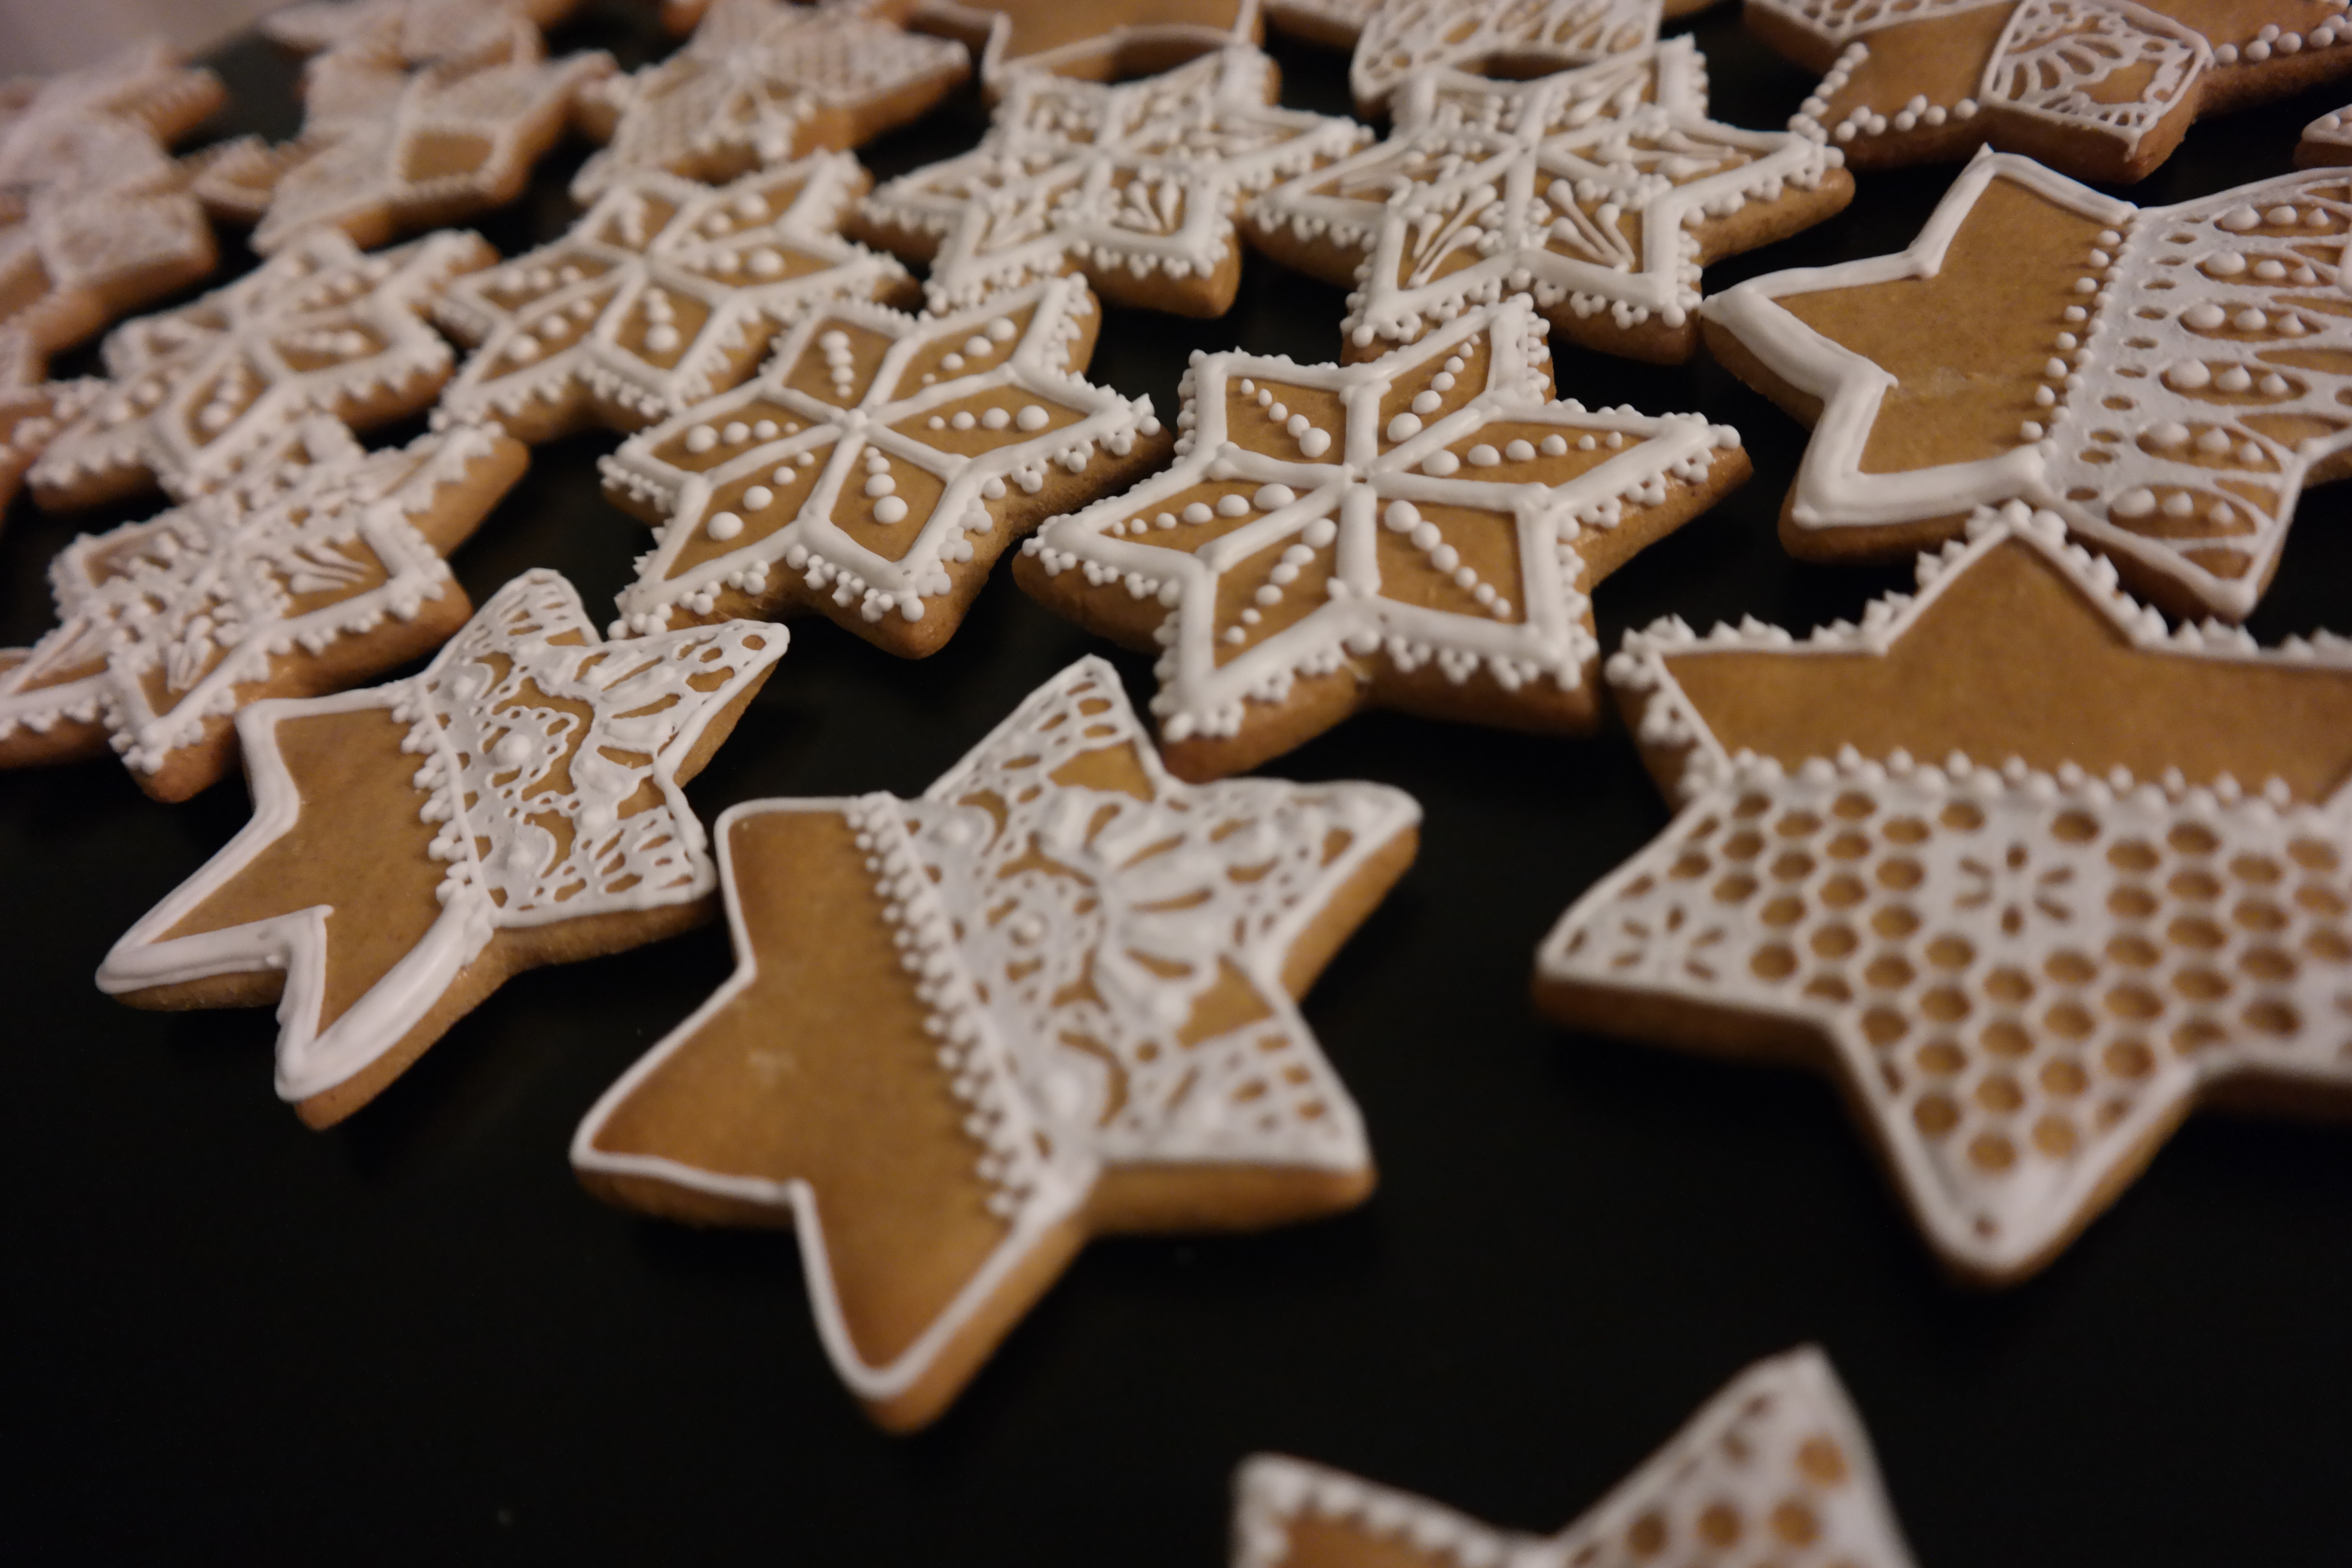
food, holiday, baking, christmas, cookie, dessert, pastry, snowflake, christmas cookies, christmas time, sweets, icing, gingerbread, baked goods, the gingerbread, snack food, cookies and crackers, the formation of the, pern ek